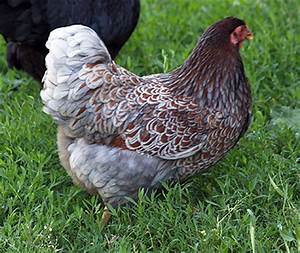
Label: chicken